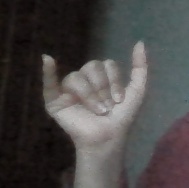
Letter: ya